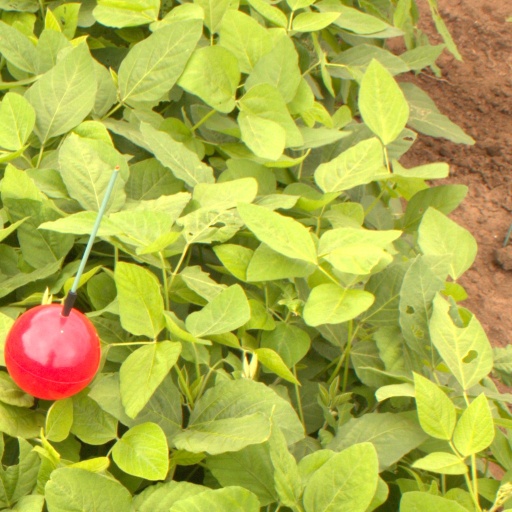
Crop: soybean